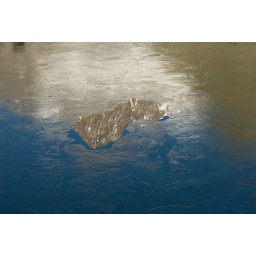
The peak of Mont Blanc reflecting in a frozen mountain lake on the Italian side of the Tour du Mont Blanc.